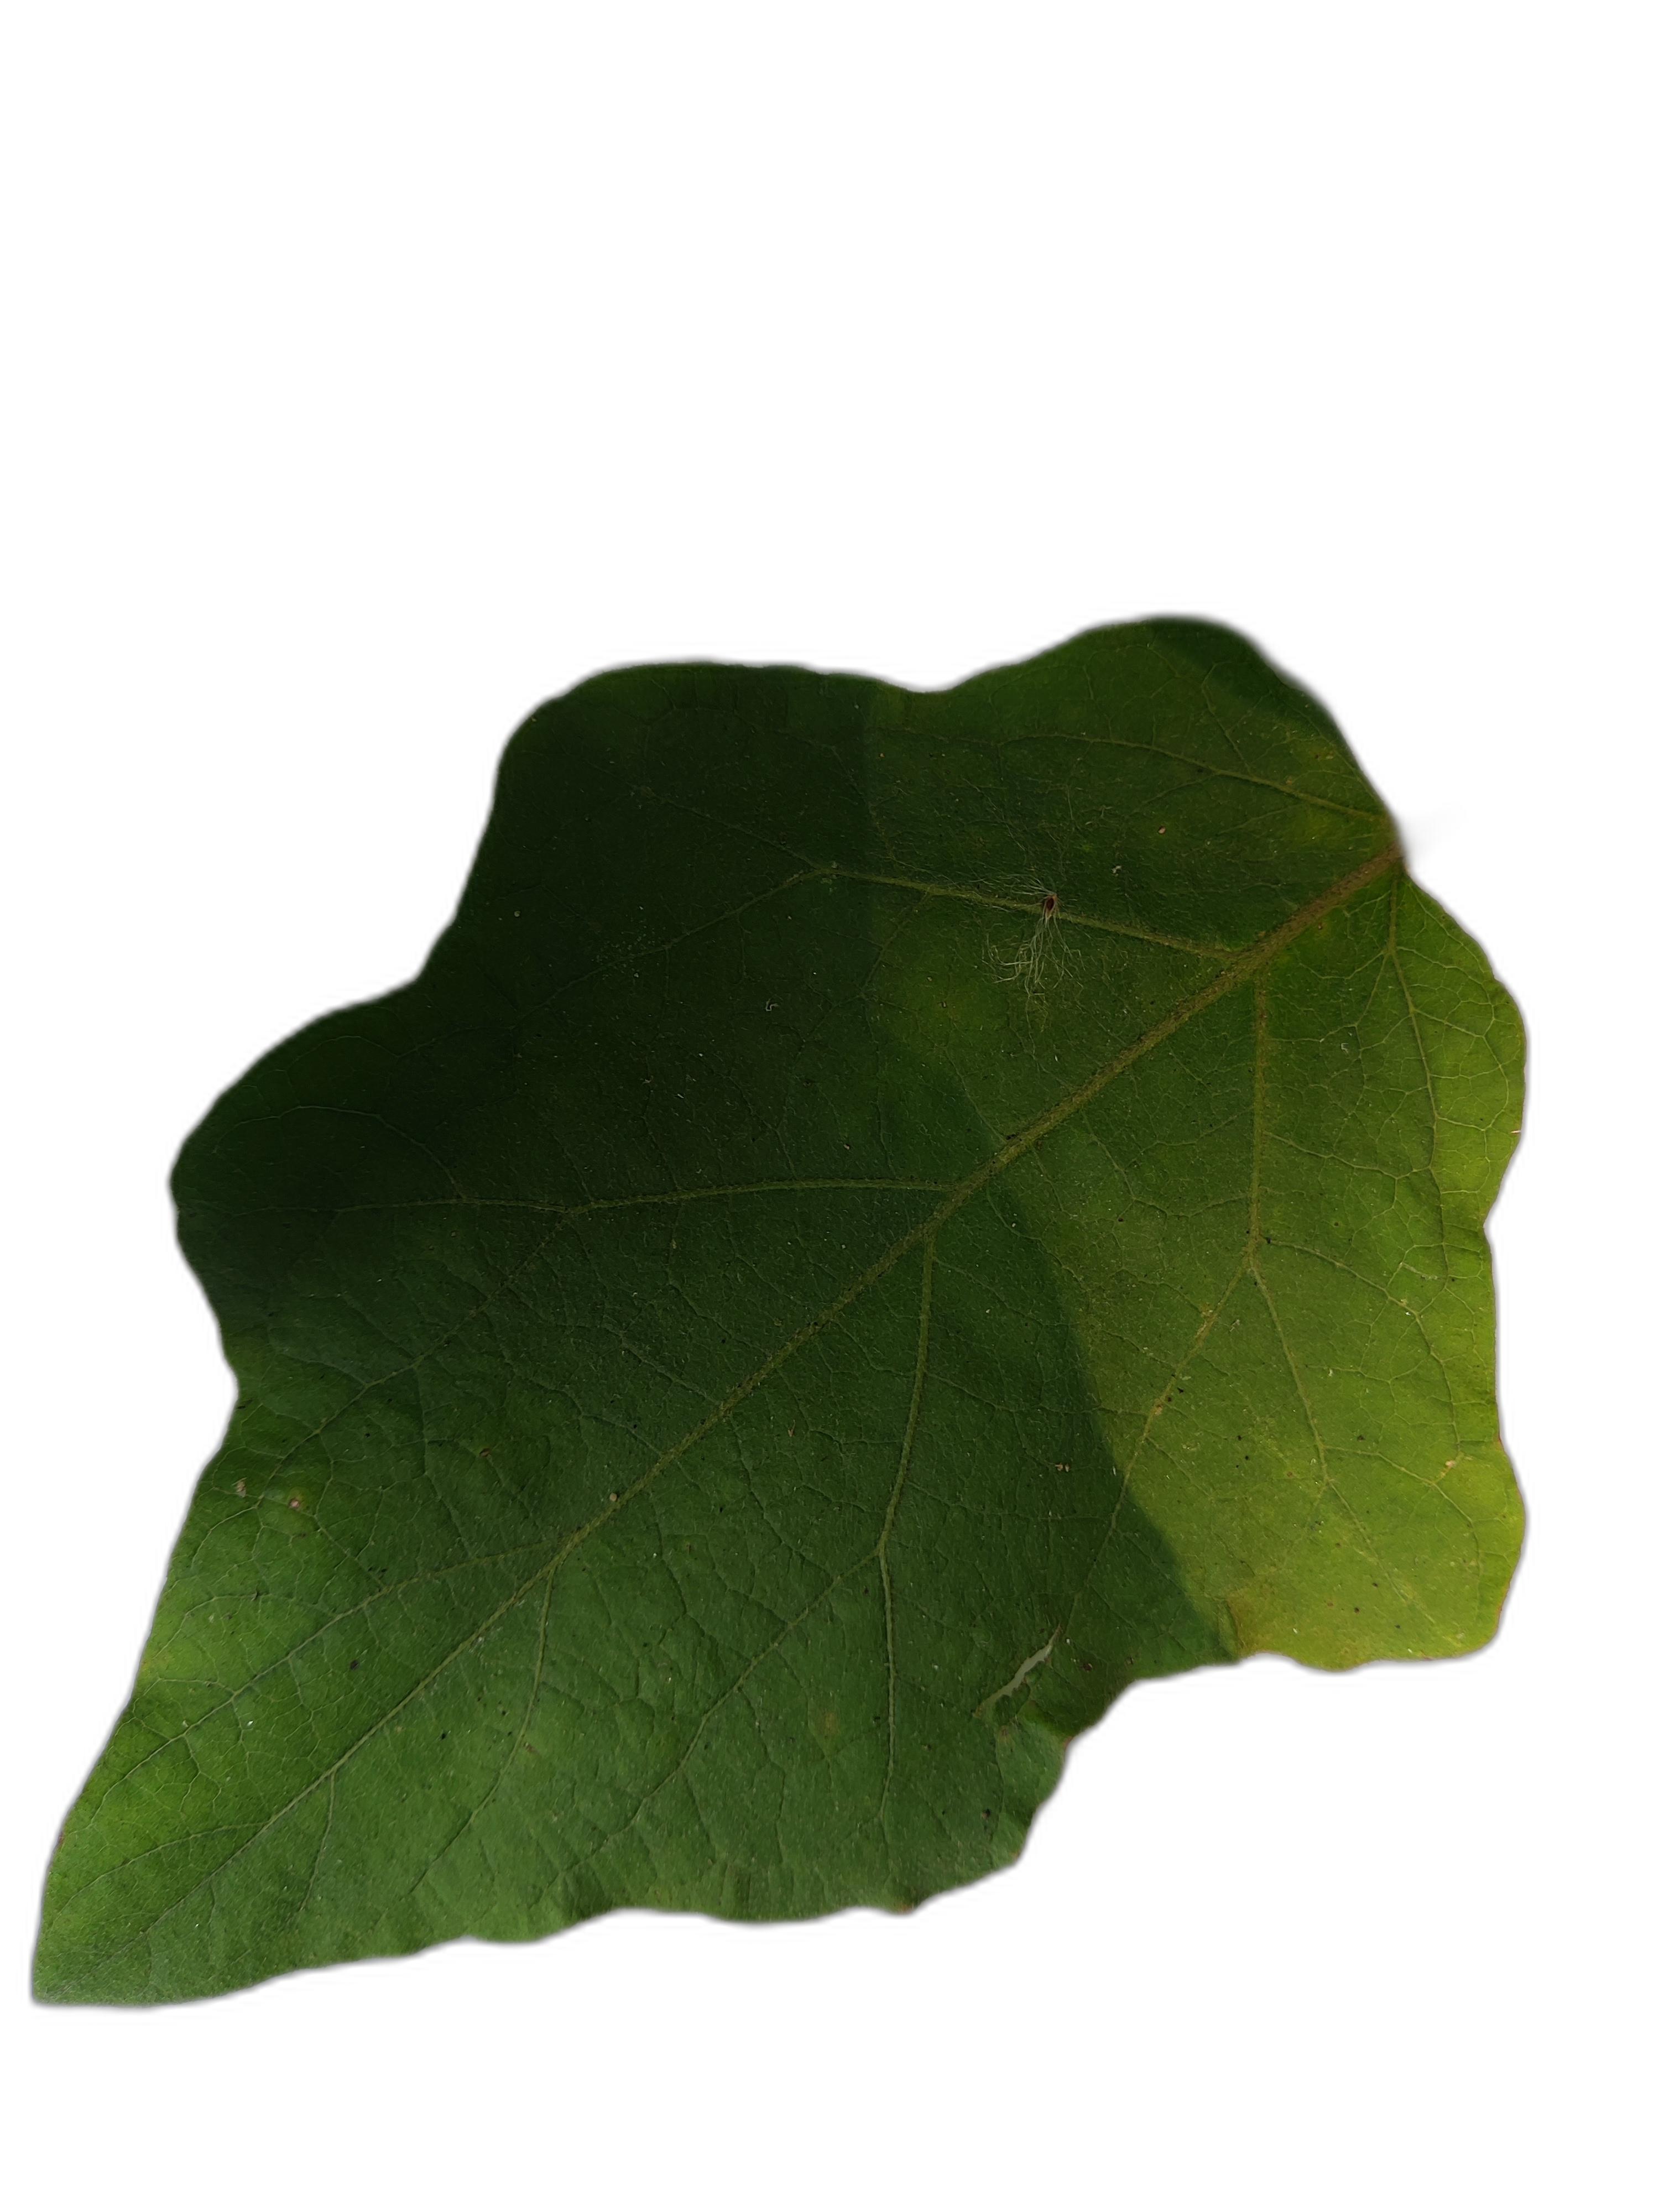
Label: Healthy Leaf